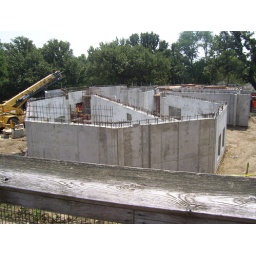
the new butterfly building being constructed just outside the aquarium, where the giraffes used to walk around